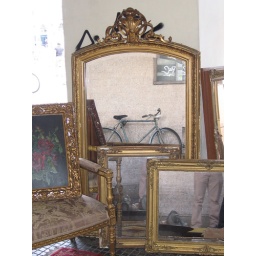
bike in the mirror II